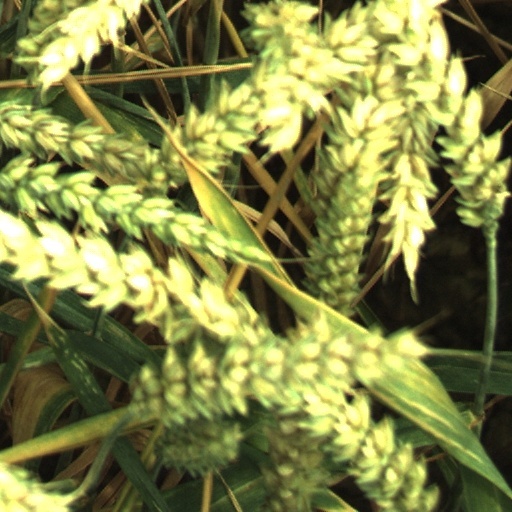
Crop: wheat